HMLA-369

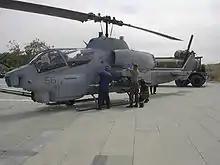

The Gunfighters of the 13th Marine Expeditionary Unit aboard the , received word from Central Command on 3 March 2002 that their assets would be needed to support the Coalition Joint Task Force (CJTF) operating out of Bagram Air Base in Afghanistan. The Gunfighter's six AH-1Ws flew 22 days of continuous combat operations which included attached, detached and combined escort, close air support (CAS), forward air control (FAC(A)), and armed reconnaissance.